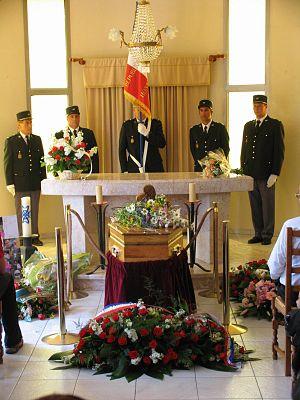
Garde au drapeau de l'Office National des Forêts du Var lors des obsèques d'un collègue en service (2007).
Les corps techniques de l'Office national des forêts sont astreints au port de l'uniforme réglementaire. Le personnel contractuel ne dispose que de la Tenue numéro trois portée sans grades.